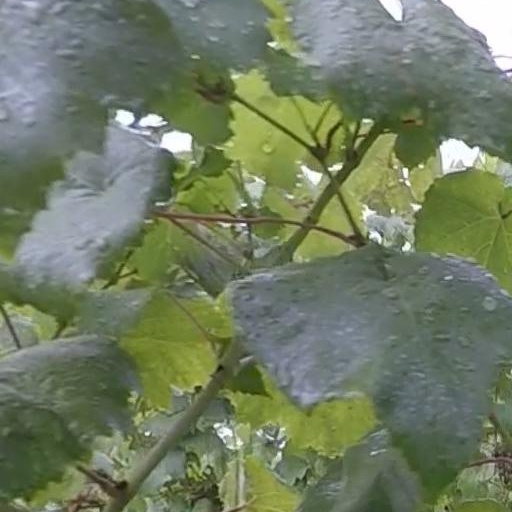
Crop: grape